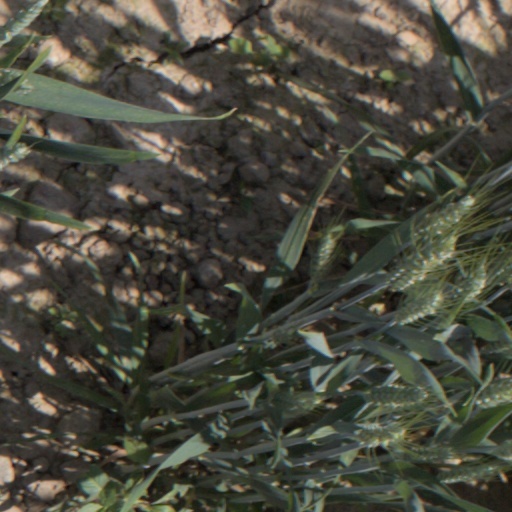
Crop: wheat